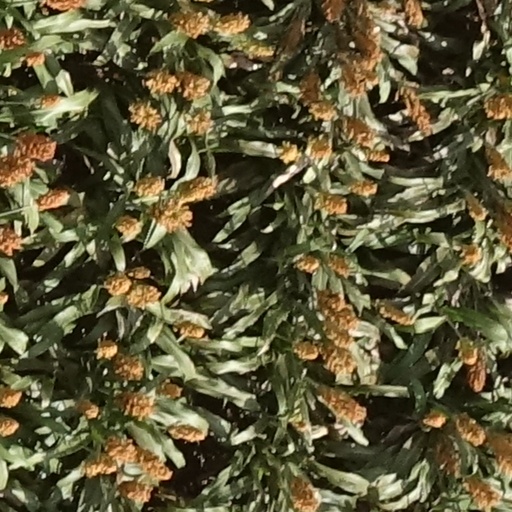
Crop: sorghum